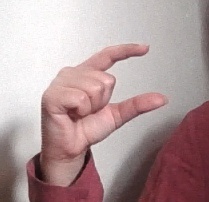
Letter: dal